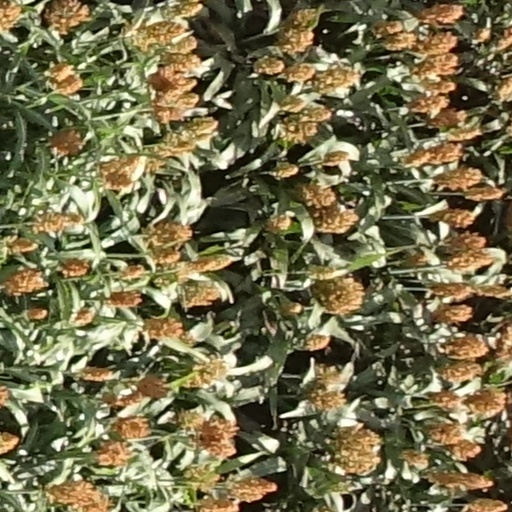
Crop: sorghum